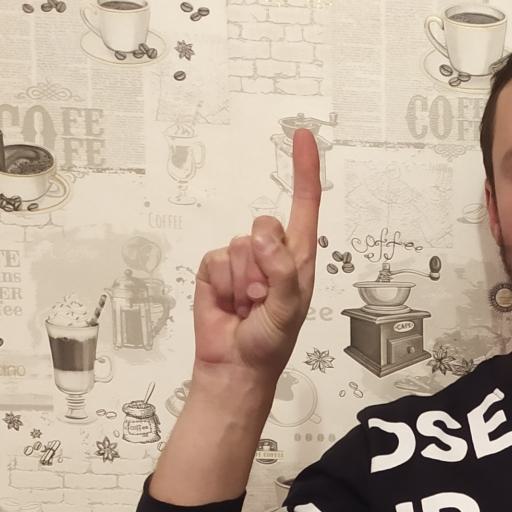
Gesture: one